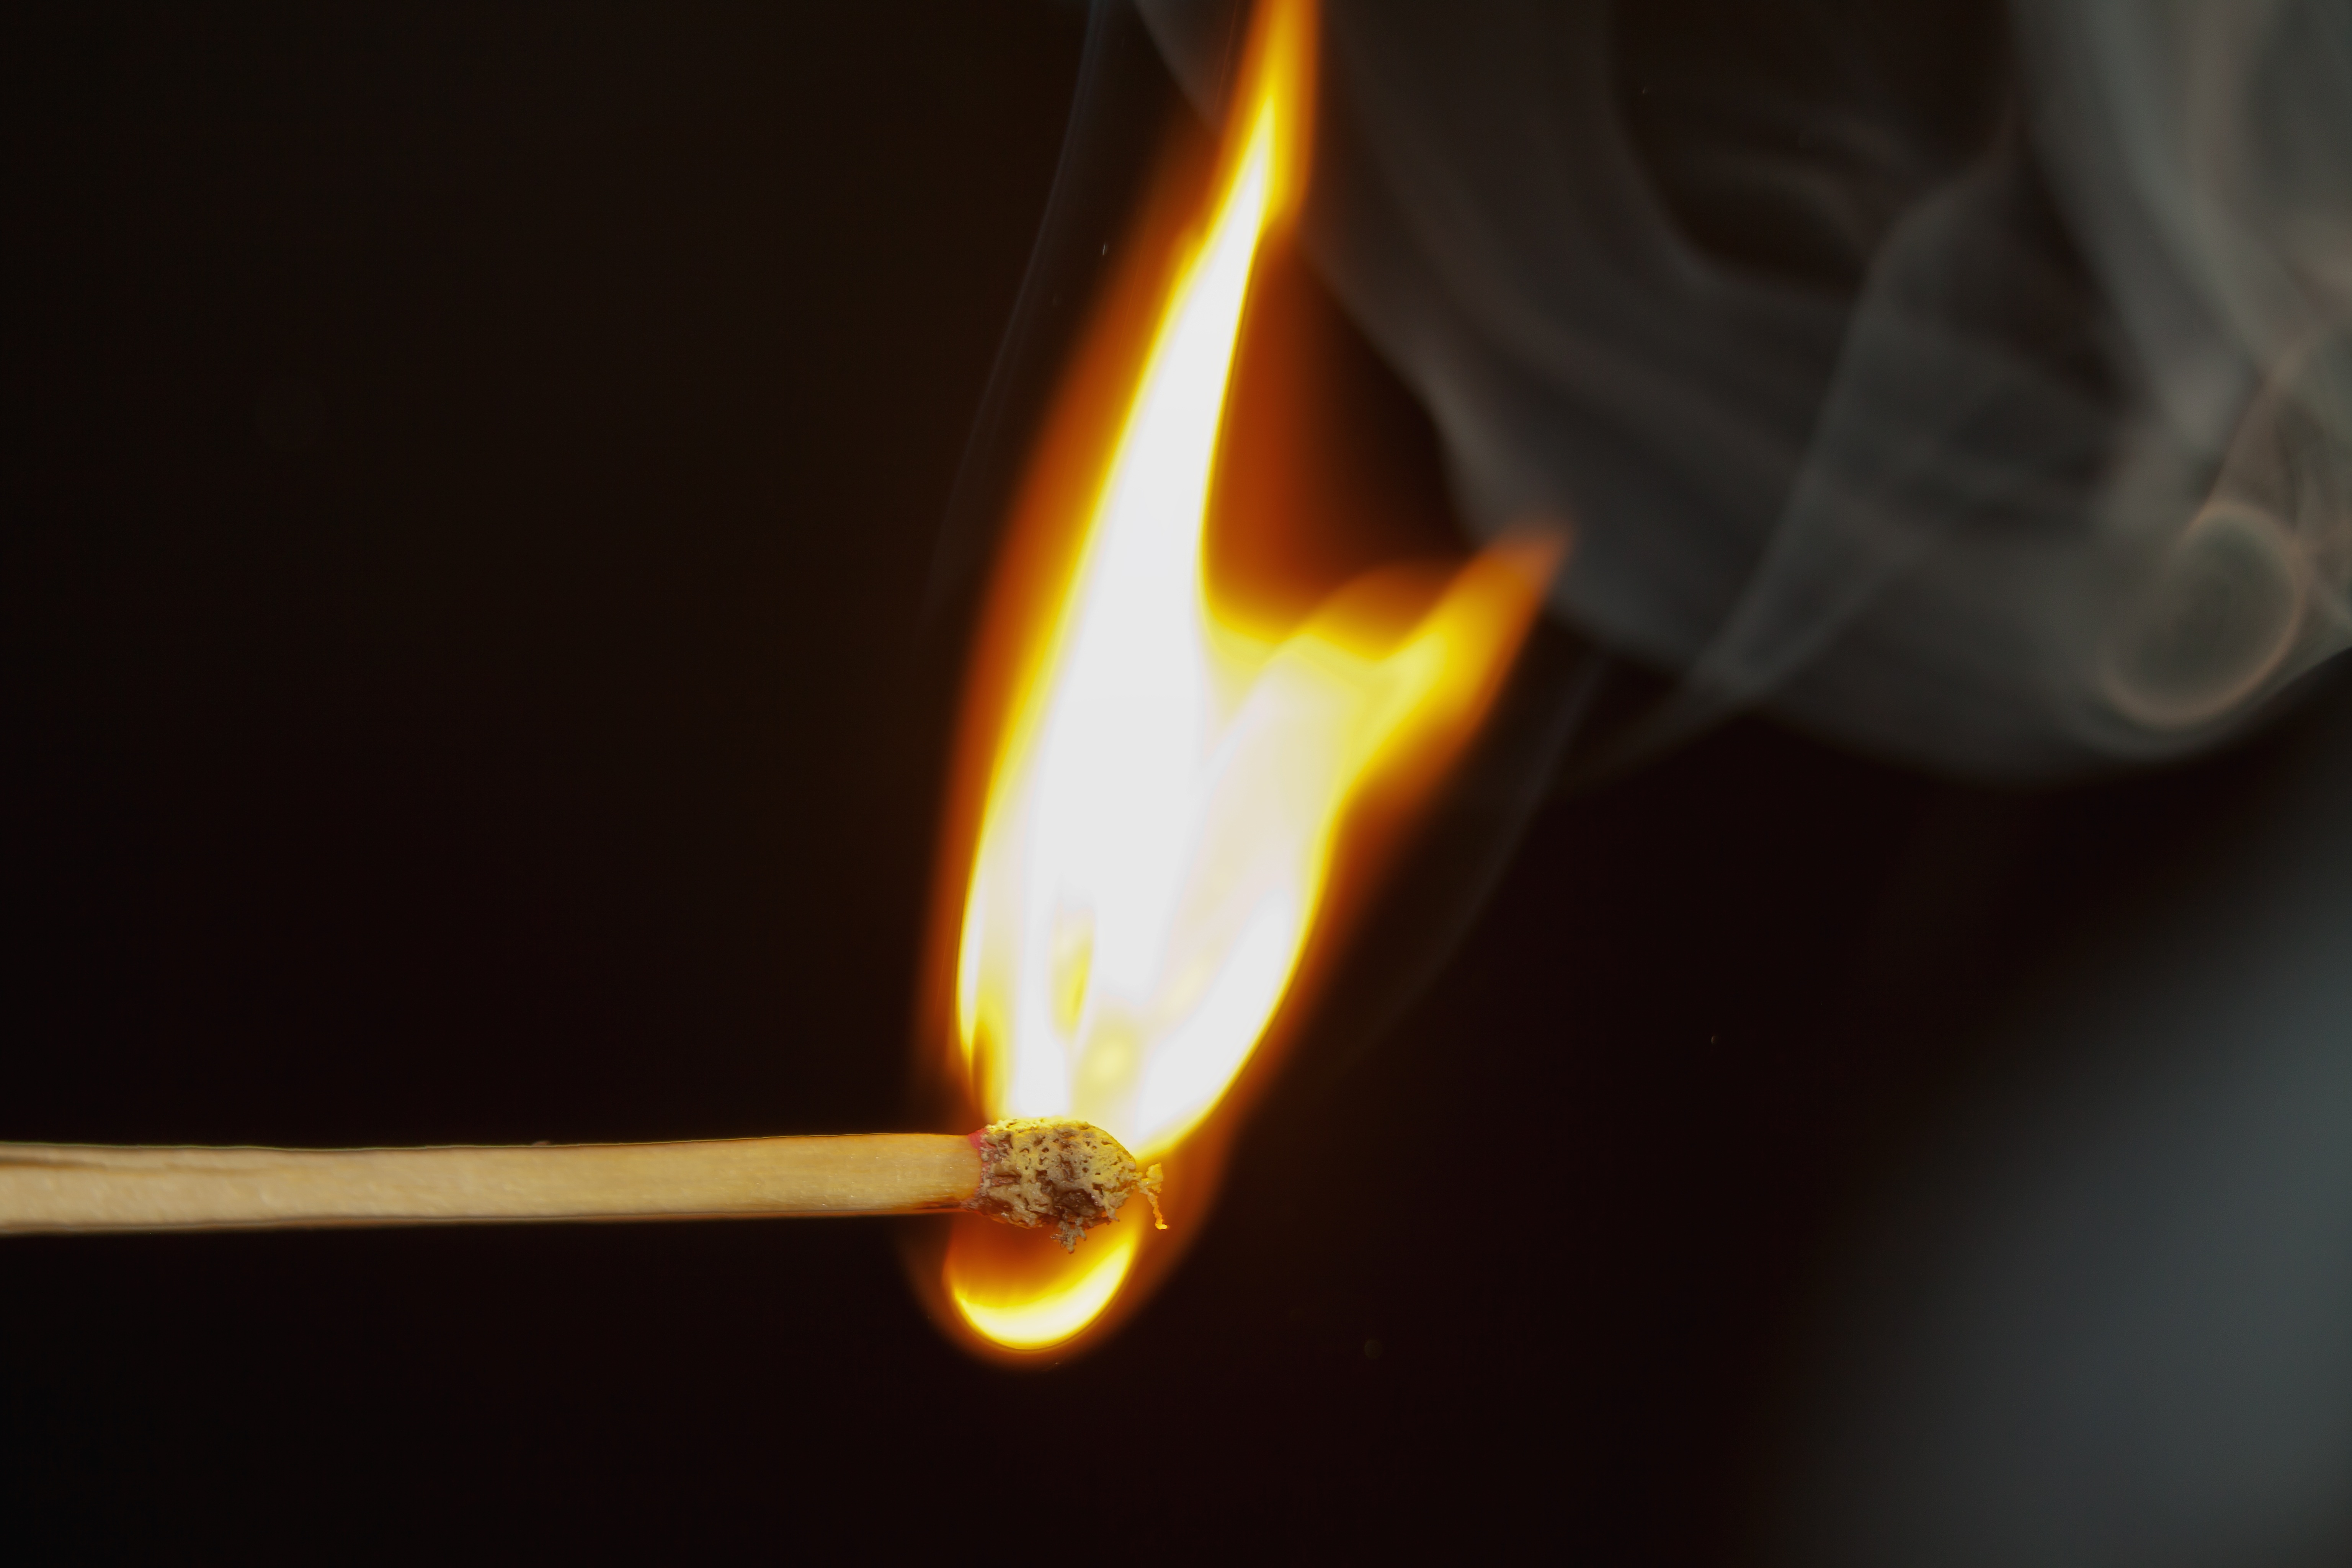
light, smoke, kindle, macro, flame, fire, darkness, yellow, close, lighting, burn, lighter, match, sticks, matches, sulfur, macro photography, ignition, burns, datailaufnahme, macro photo, match head